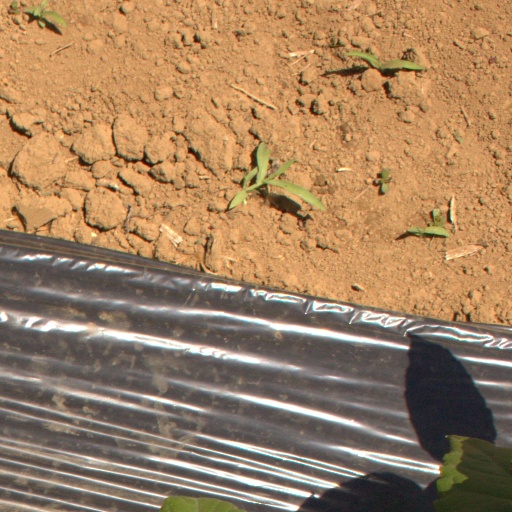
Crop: Jerusalem artichoke